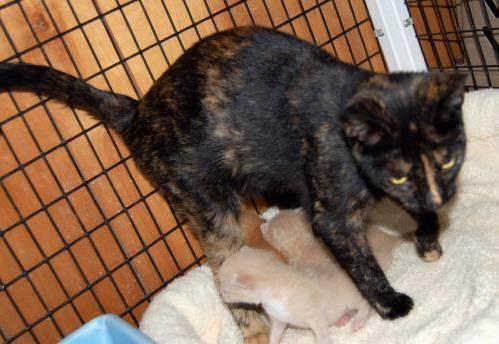
cat